The Rink (film)

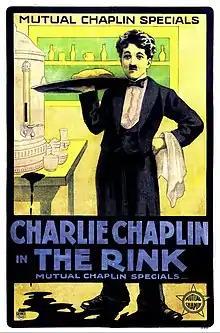
Theatrical poster to "The Rink"

The Rink, a silent film from 1916, was Charlie Chaplin's eighth film for Mutual Films. The film co-starred Edna Purviance, Eric Campbell, Henry Bergman, and Albert Austin, and is best known for showcasing Chaplin's roller skating skills. Chaplin's obvious skill on roller skates surprised many of his fans, but Charlie was an experienced performer. As a touring vaudevillian with Fred Karno's pantomime troupe, Chaplin appeared in a roller-skating skit in which he displayed a talent for comedic falls—and the ability to cause other skaters to topple.